Heinrich Brück

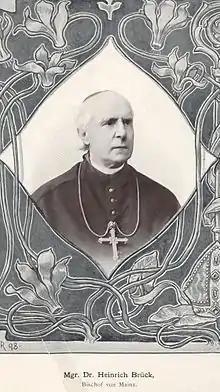
Heinrich Brück

Heinrich Brück (25 October 1831, Bingen – 4 November 1903) was a German Catholic church historian, and Bishop of Mainz.